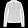
Label: Coat